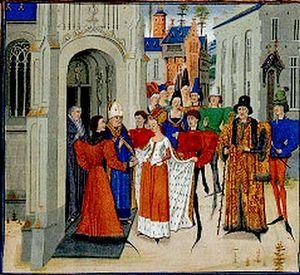
Baudouin II de Hainaut et Ide de Louvain
Baudouin II de Flandre, né vers 1056, mort en Asie mineure en 1098 près de Nicée, fut comte de Hainaut et de Valenciennes de 1071 à 1098, seigneur de Beaumont à la mort de sa mère. Il était fils de Baudouin VI, comte de Flandre et de Hainaut, et de Richilde, comtesse de Hainaut.